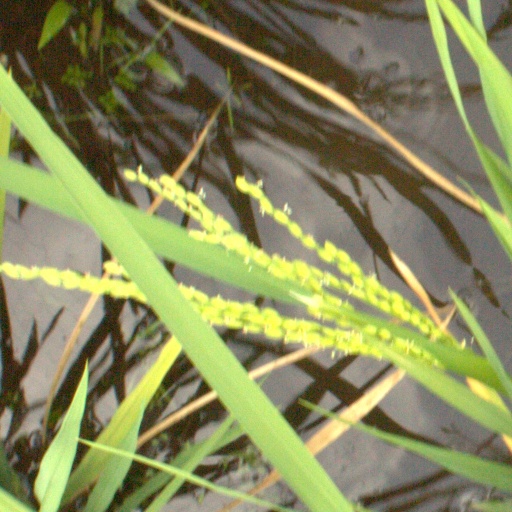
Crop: rice